Sambal

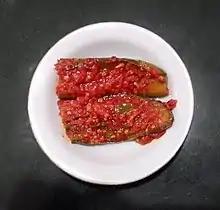
Eggplant in "sambal balado"

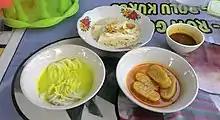
Palembang "sambal buah" (in the top right bowl) as a condiment to spice up lakso, burgo, and laksan.

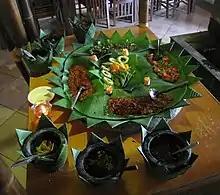
Variants of "sambal cibiuk"

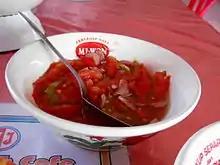
"Sambal" dabu-dabu

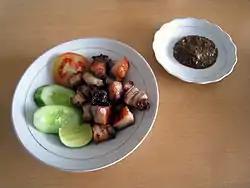
Batak dish panggang served with "sambal gota" as a dipping sauce

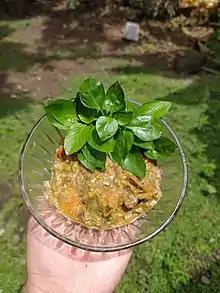
"Sambal kemangi"

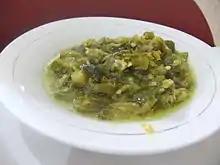
Minang "sambal ijo"

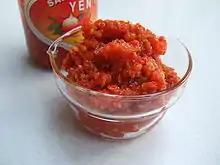
"Sambal lampung"

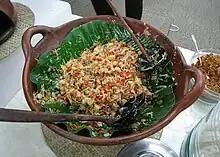
Balinese "sambal matah"

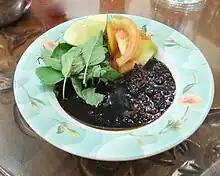
East Javanese "sambal petis"

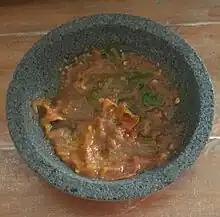
Fresh tomato sambal with only 1 chilli from Java, Indonesia

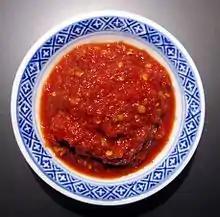
"Sambal oelek"

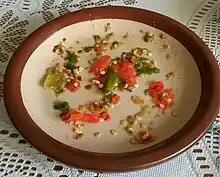
"uyah-lombok" sambal

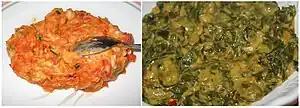
Raw "sambal tempoyak" on the left and the cooked version on the right

Sambols in Sri Lanka differ from those originating in Malaysia and Indonesia, in that they are generally made from uncooked ingredients, such as fresh chillies, shallots, coconut, garlic, which are then ground with a mortar and pestle and mixed with a citric acid, such as lime or lemon juice. They resemble a Mexican salsa or Laotian jaew.